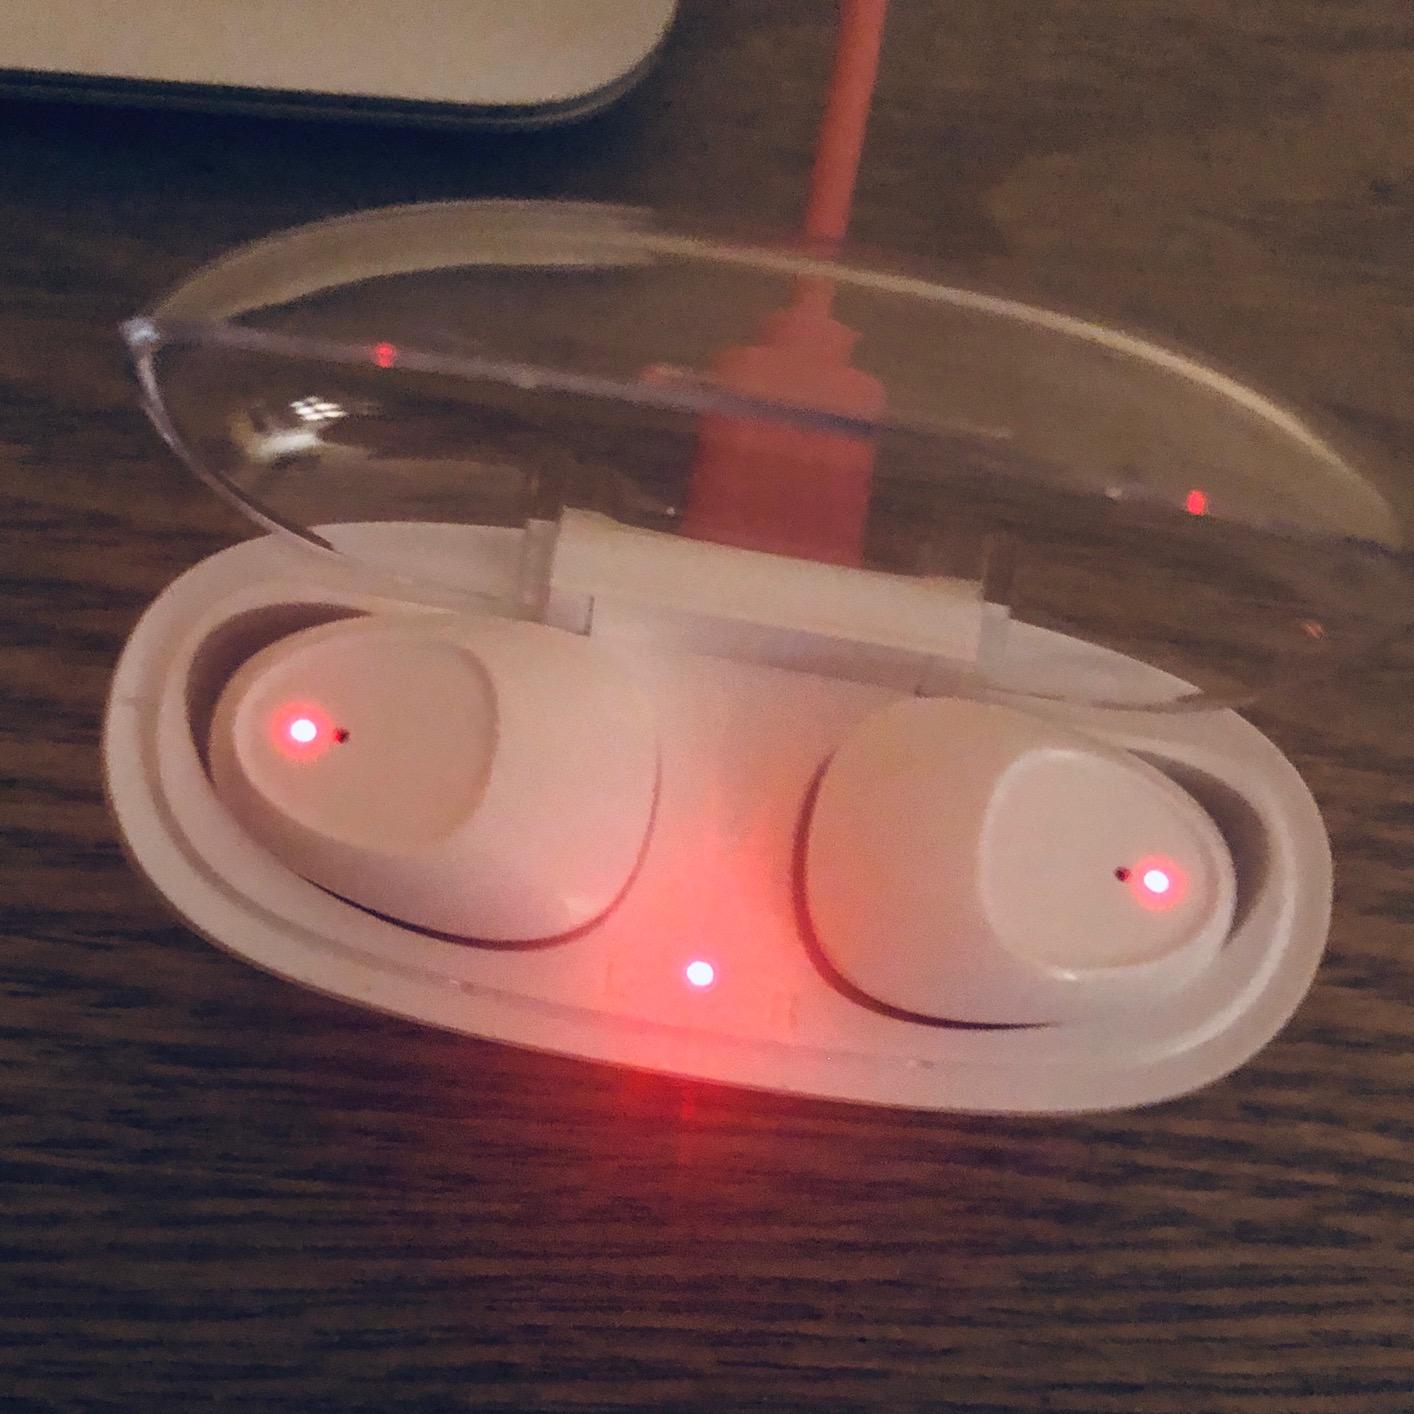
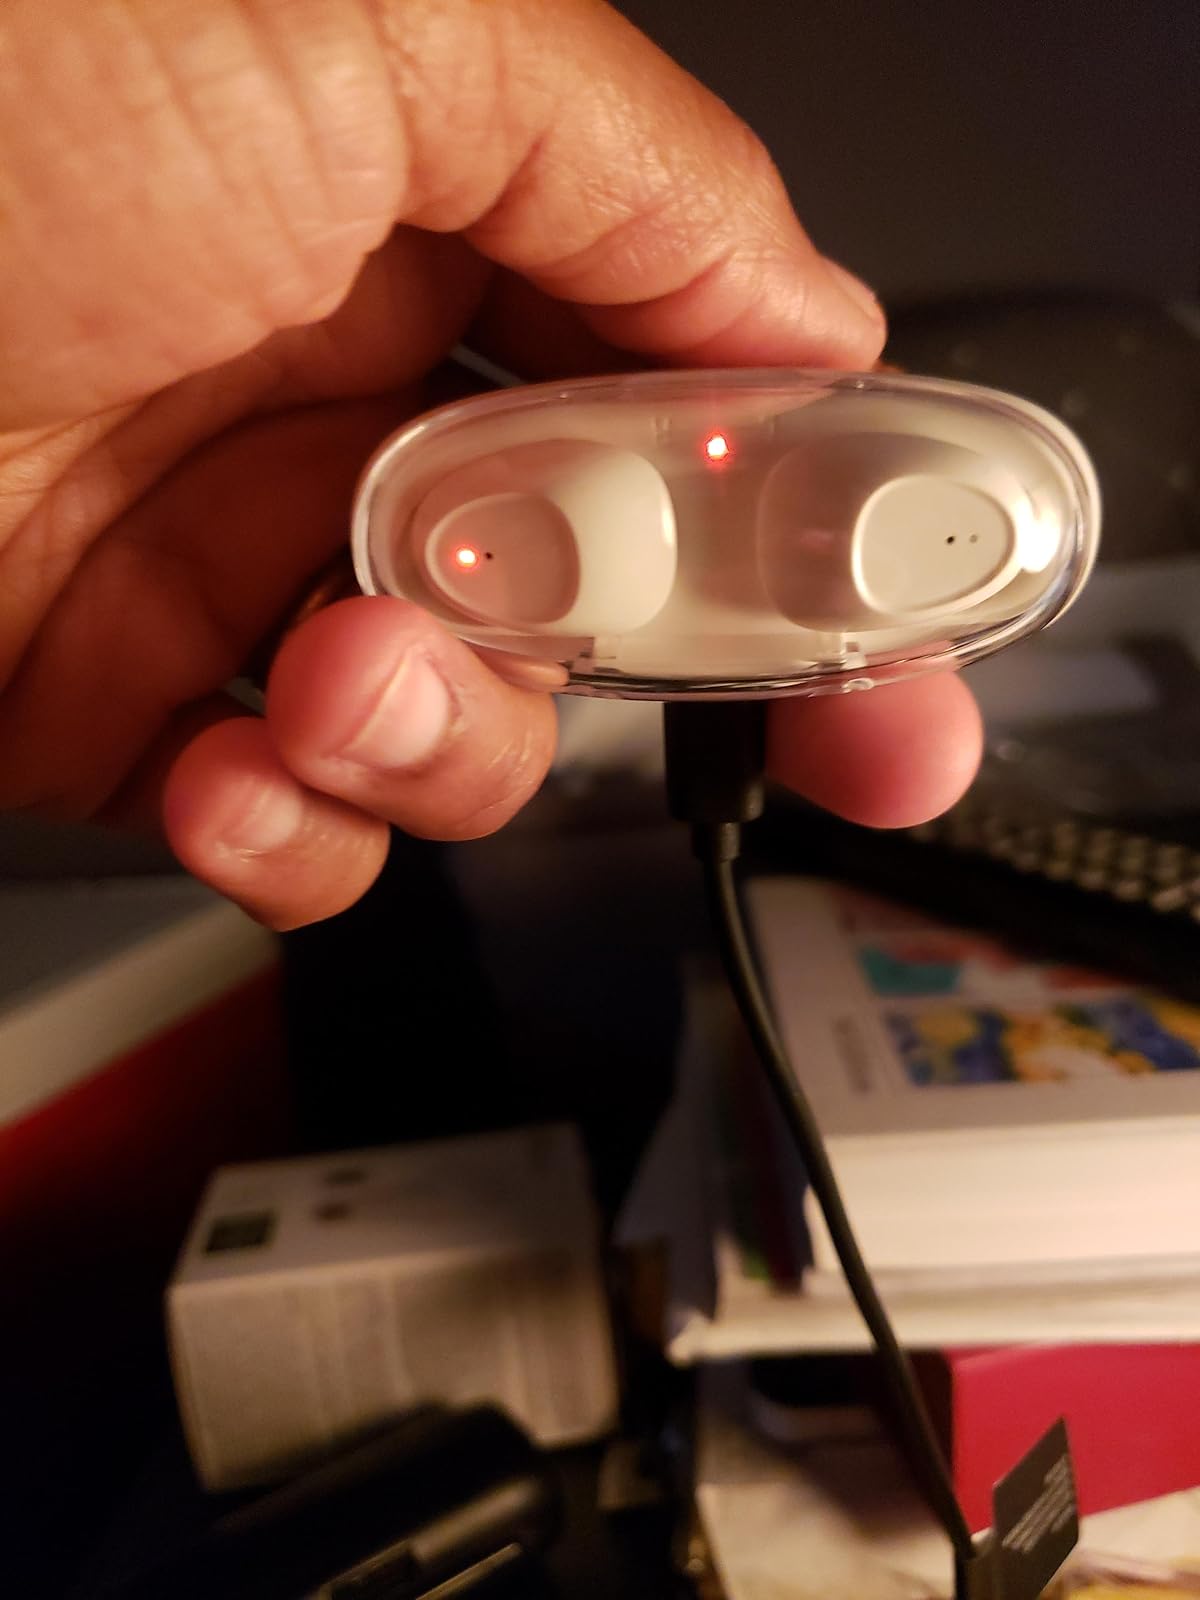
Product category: earbuds
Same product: yes